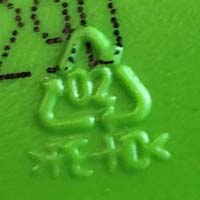
Plastic recycling code class: 2_high_density_polyethylene_PE-HD